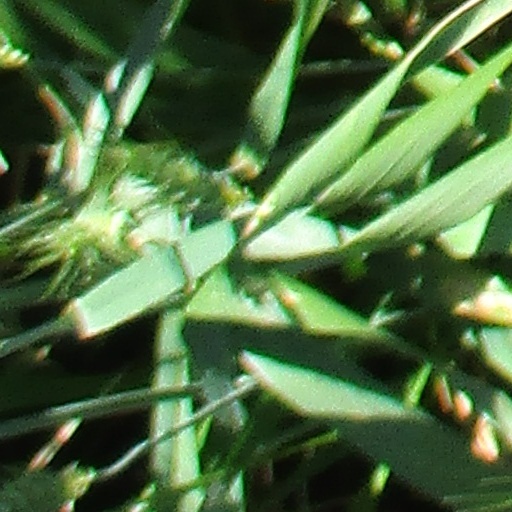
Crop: wheat